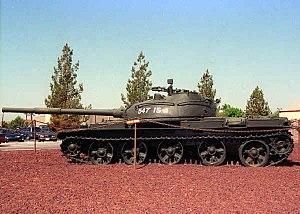
L'affaire des ventes d'armes à l'Angola concerne une vente d'armes soviétiques d'un montant total de 790 millions de dollars américains au gouvernement angolais du président José Eduardo dos Santos en 1994, alors que la guerre civile angolaise venait de reprendre entre le Mouvement populaire de libération de l'Angola au pouvoir et l'Union nationale pour l'indépendance totale de l'Angola dirigée par Jonas Savimbi. La justice française reprocha à plusieurs personnalités du monde des affaires et de la politique française d'avoir, de 1993 à 1995, vendu à l'Angola des armes provenant de l'ancien bloc soviétique sans avoir reçu d'autorisation de l'État français.
Le T-62 est un char d'assaut soviétique, conçu en 1961. Il constitue un développement du T-55 et fut par son armement une révolution dans le domaine de la conception des blindés. Il fut en effet le premier char à être armé d'un canon à âme lisse tirant des obus flèches à très haute vitesse à la bouche. Le reste du char dérivait étroitement du T-55, dont il reprenait la suspension à cinq galets de roulement sans rouleaux porteurs, le groupe propulseur et l'agencement général. Deux détails permettent néanmoins de le distinguer de son prédécesseur, la présence d'un extracteur de fumées aux deux tiers du canon et l'écartement plus important des troisième et quatrième roues de route sur la suspension.